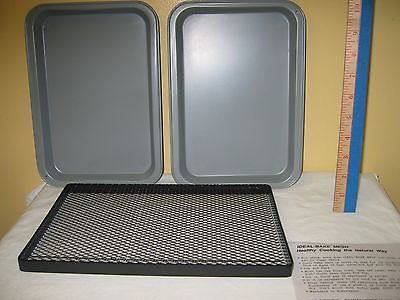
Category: toaster